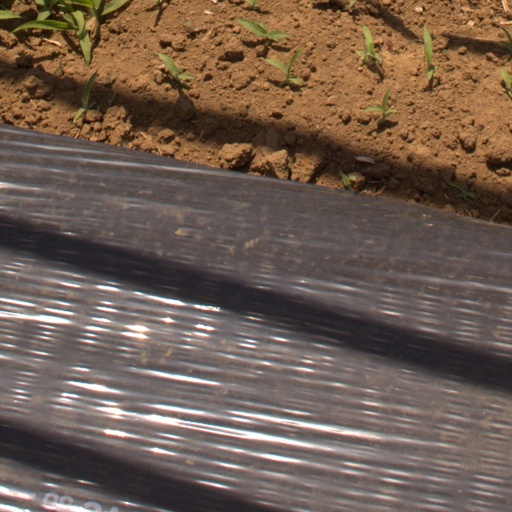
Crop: Jerusalem artichoke